Barr Beacon Reservoir

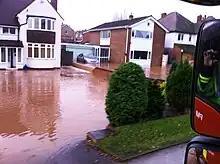
More than two hours after the burst

Dozens of families had to be evacuated. Eleven fire trucks, from stations as far away as Erdington, and a high-volume pump from Sheldon, attended. A fire service boat was also deployed. The West Midlands Police, police helicopter, ambulance service and a specialist Automobile Association vehicle recovery unit also attended. Waters did not subside until 8am. The cause of the burst was not known, but South Staffs Water estimated that the floods caused more than a £1 million of damage.